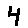
Label: 4